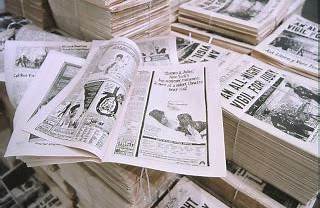
Waste category: paper